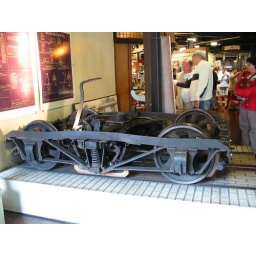
This is the base of a Cable car used in San Francisco.